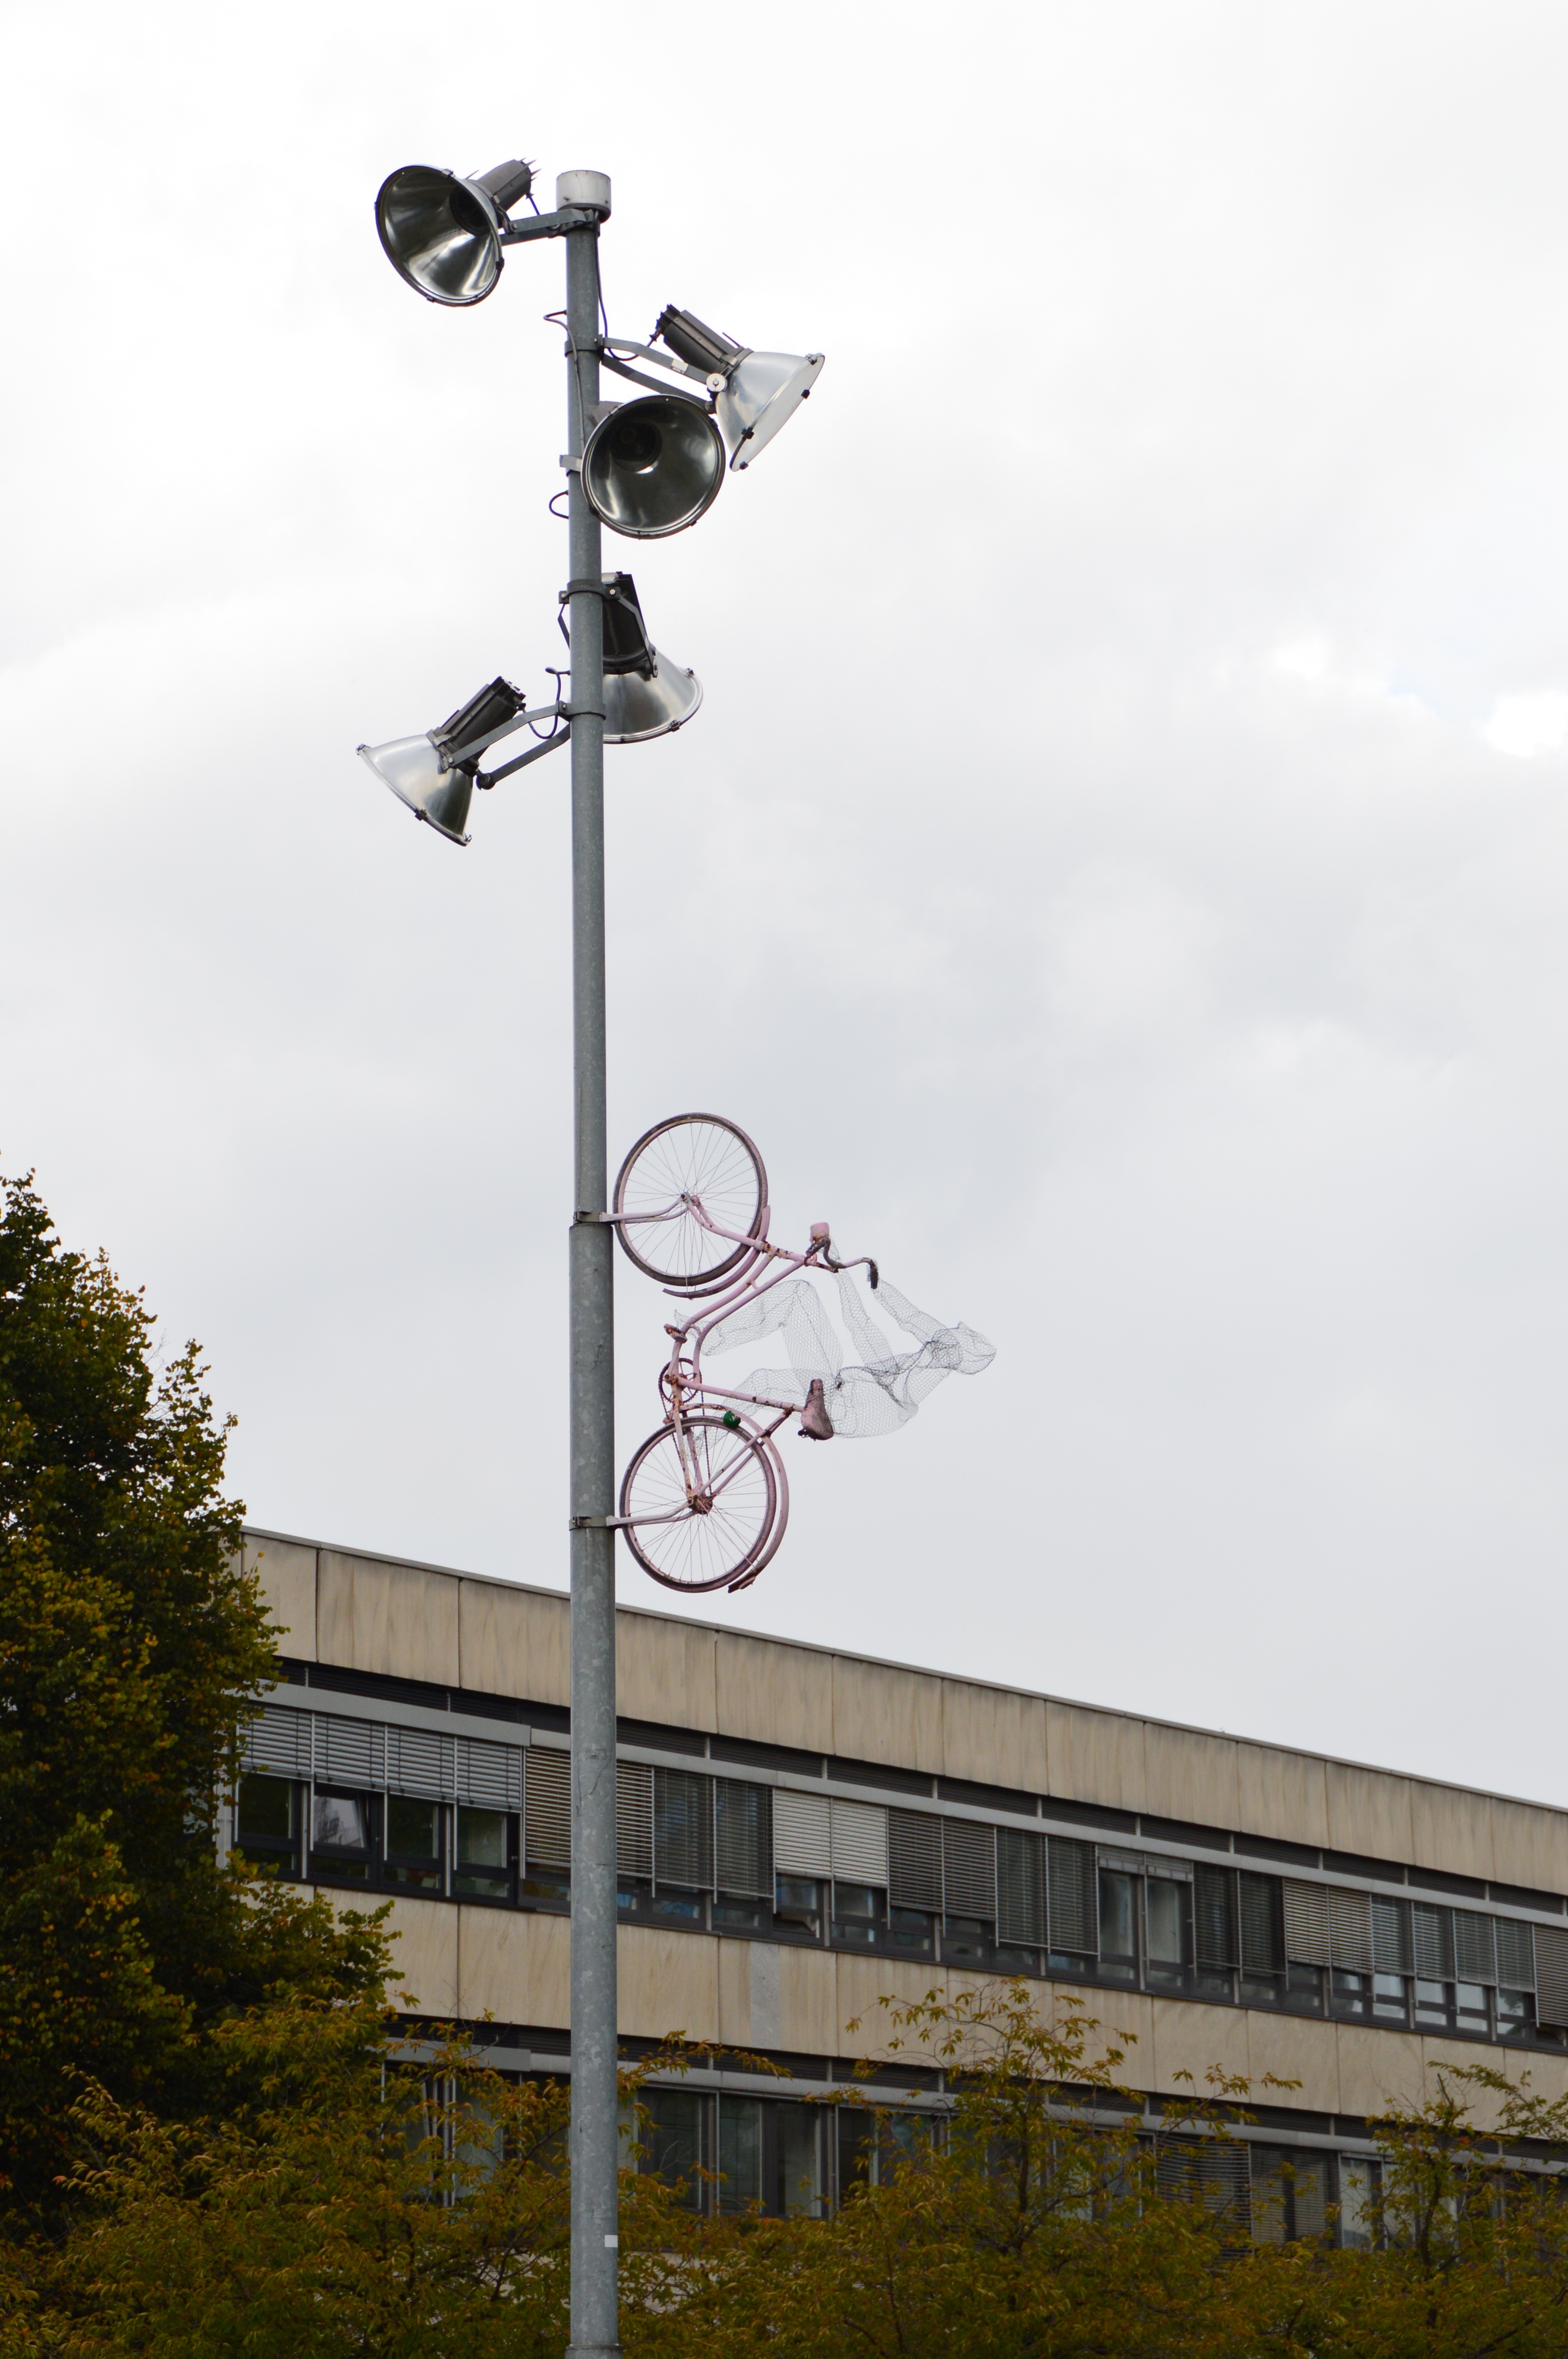
sky, bike, advertising, sign, mast, street light, street sign, pink, signage, lighting, traffic light, art, light fixture, modern art, traffic sign, g ttingen